20th Bomb Squadron

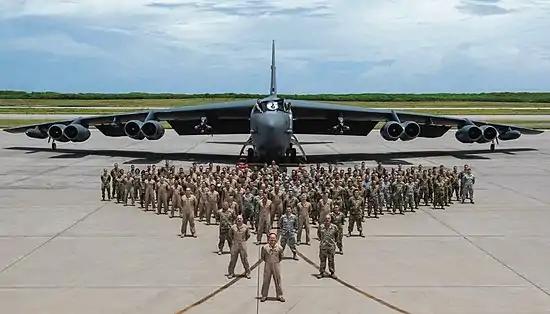

The squadron returned to Barksdale in 1992 with the closure of Carswell and became part of the new Air Combat Command. It continued training for global conventional bombardment missions and maintained nuclear operational readiness.